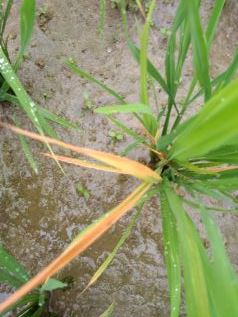
Disease: Tungro